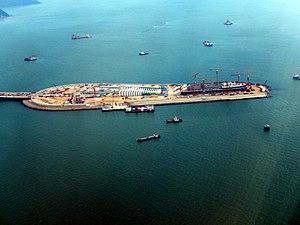
Le pont Hong Kong-Zhuhai-Macao est une série de ponts et de tunnels qui relient Zhuhai, Hong Kong et Macao en traversant le Delta de la rivière des Perles dans le sud de la Chine.